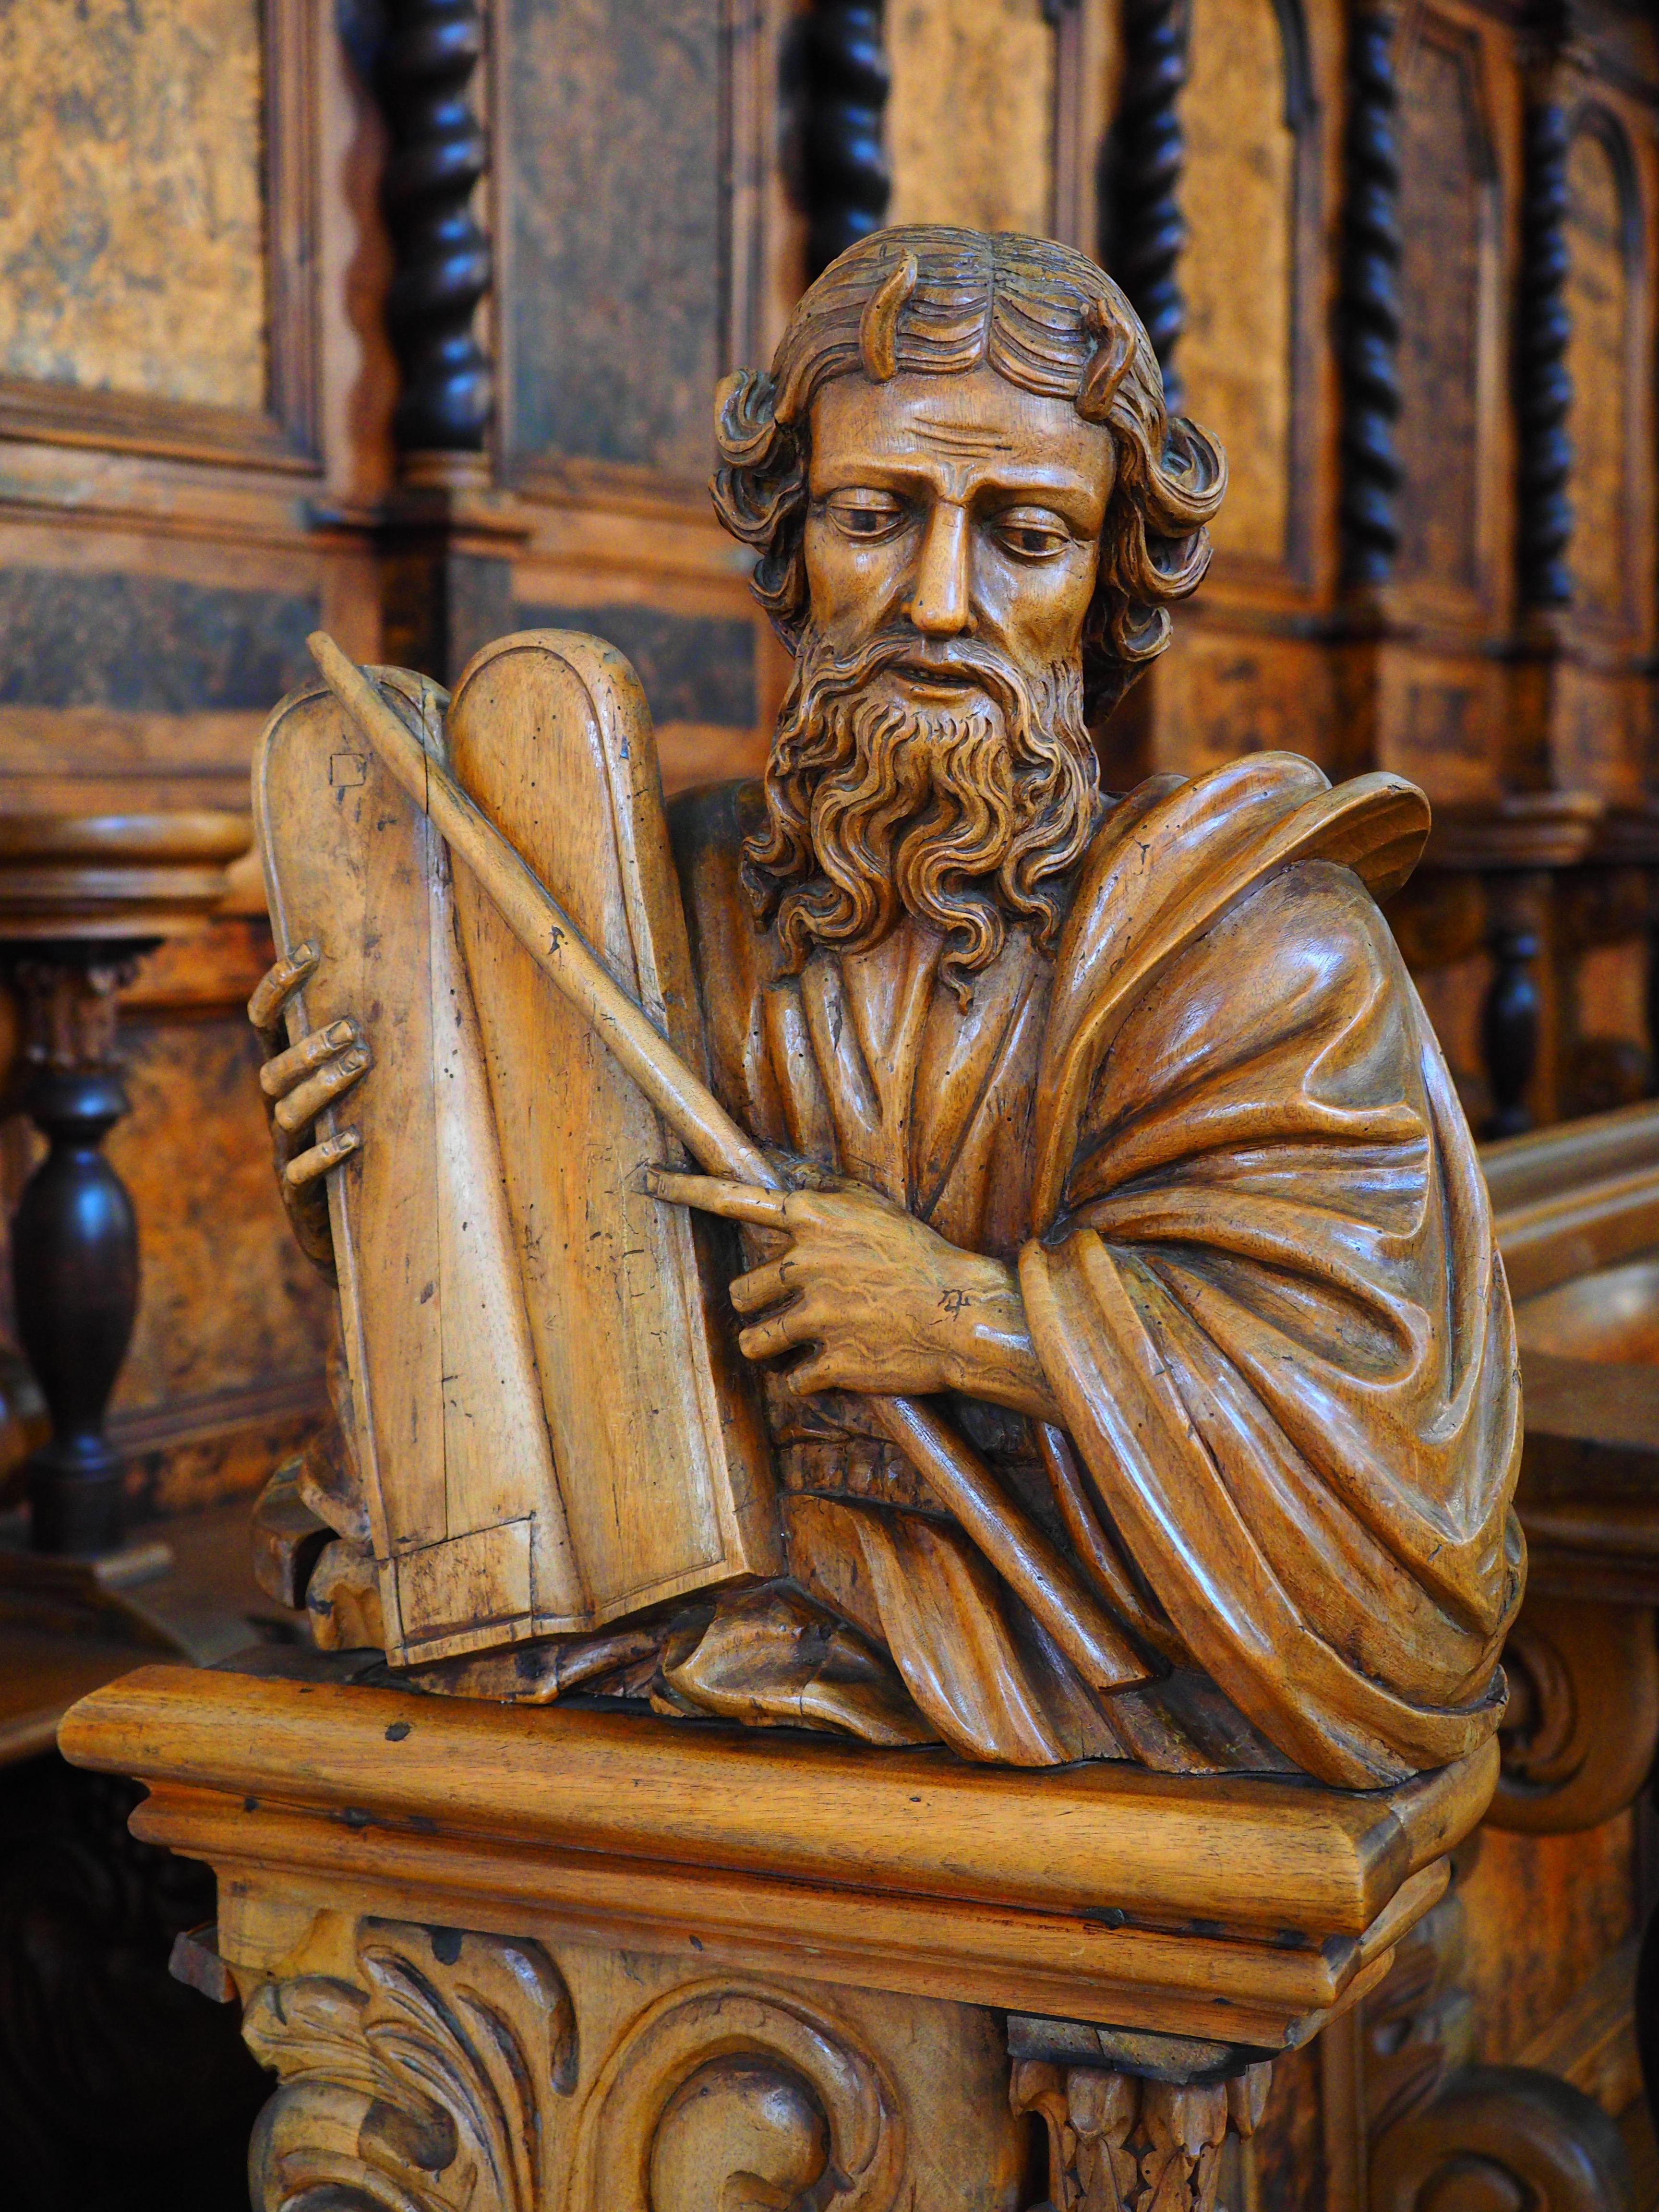
wood, monument, statue, monk, religion, place of worship, face, sculpture, art, figure, temple, carved, holy, carving, holzfigur, priest, preacher, ancient history, fromm